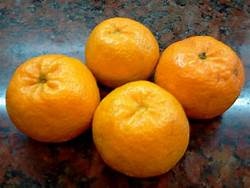
Label: mandarine